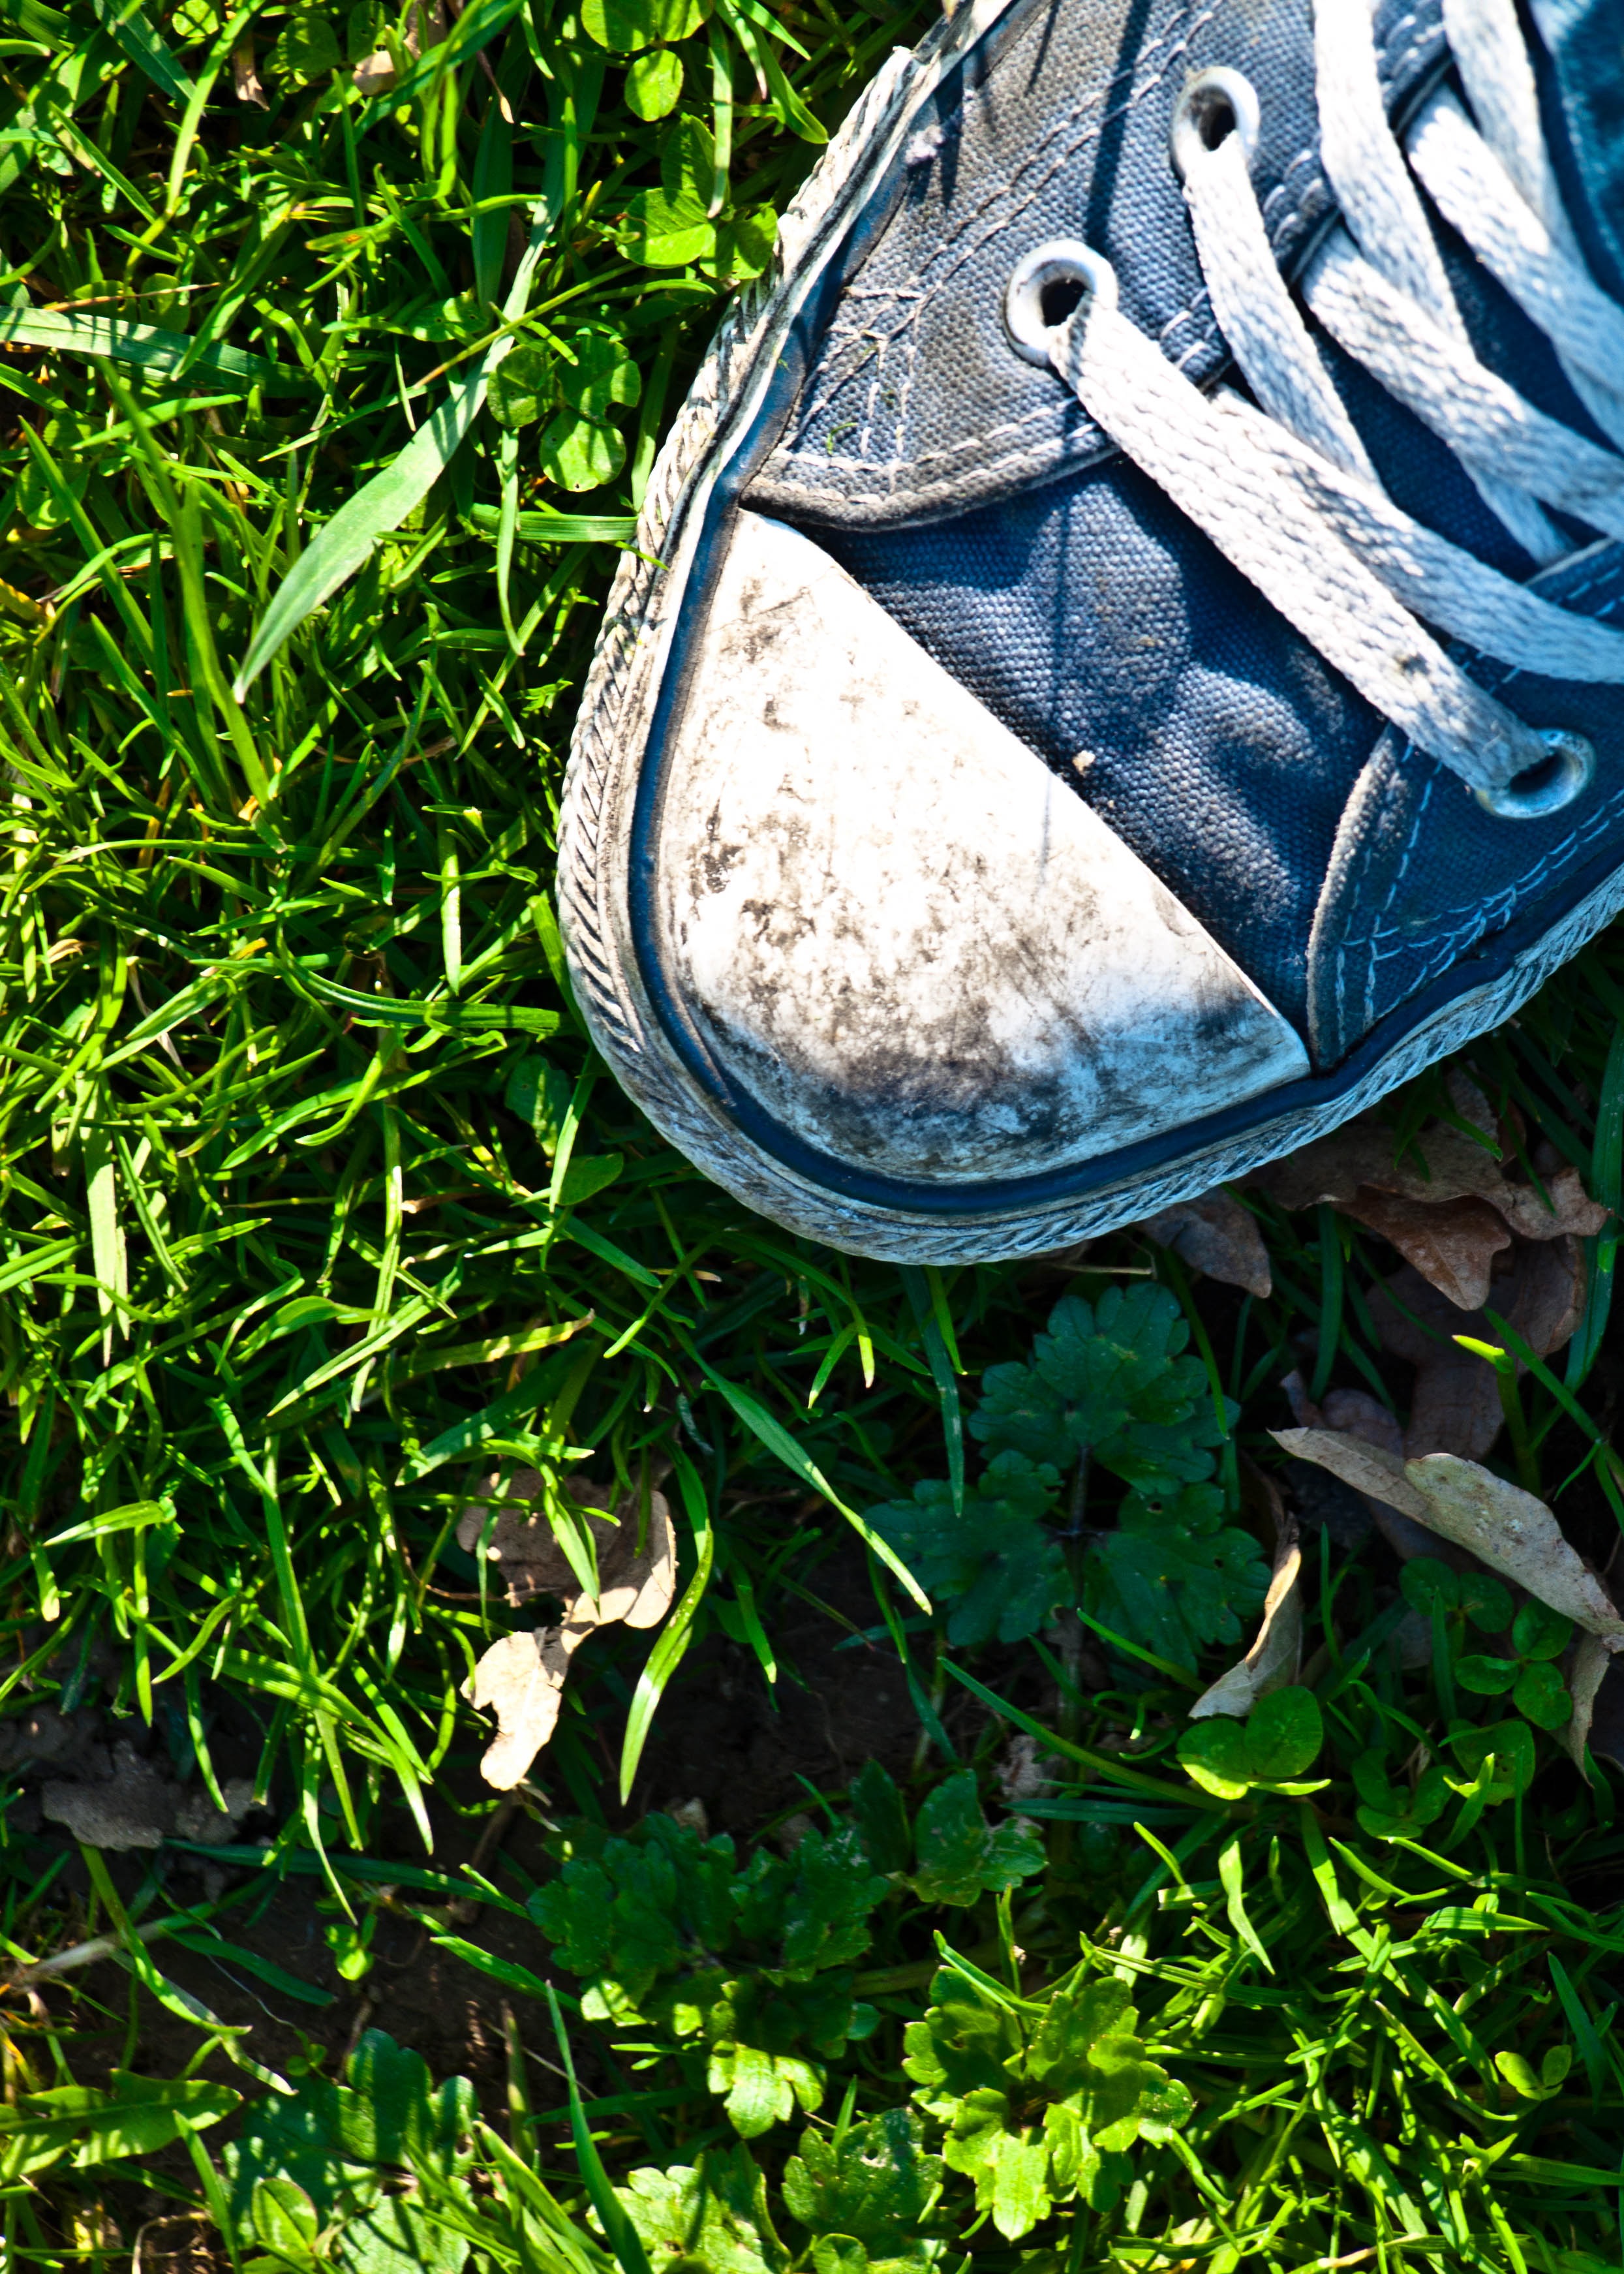
grass, outdoor, light, lawn, leaf, flower, summer, live, green, youth, leisure, shoelace, all star, shoes, converse, footwear, teen, chuck's